Amar Jit Singh Sandhu

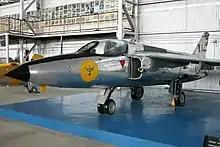
IAF Folland Gnat ("Sabre slayer")

On 18 September, Sandhu was able to outmaneuver and shoot down a Pakistani Sabre. As per the flight plan four Gnats took off and headed for the south of Lahore.